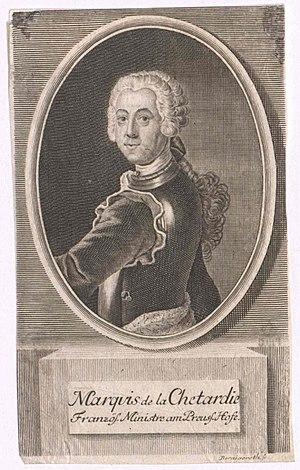
Jacques-Joachim Trotti, marquis de La Chétardie, né à Paris le 3 octobre 1705 et mort à Hanau le 1ᵉʳ janvier 1759, est un officier et diplomate français, organisateur du coup d'État qui place Élisabeth Iʳᵉ sur le trône de Russie en 1741.